Oregano

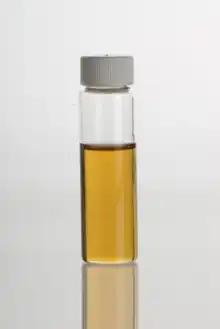
Oregano essential oil in a clear glass vial

Oregano oil has been used in folk medicine over centuries. Oregano essential oil is extracted from the leaves of the oregano plant. Although oregano or its oil may be used as a dietary supplement, there is no clinical evidence to indicate that either has any effect on human health.